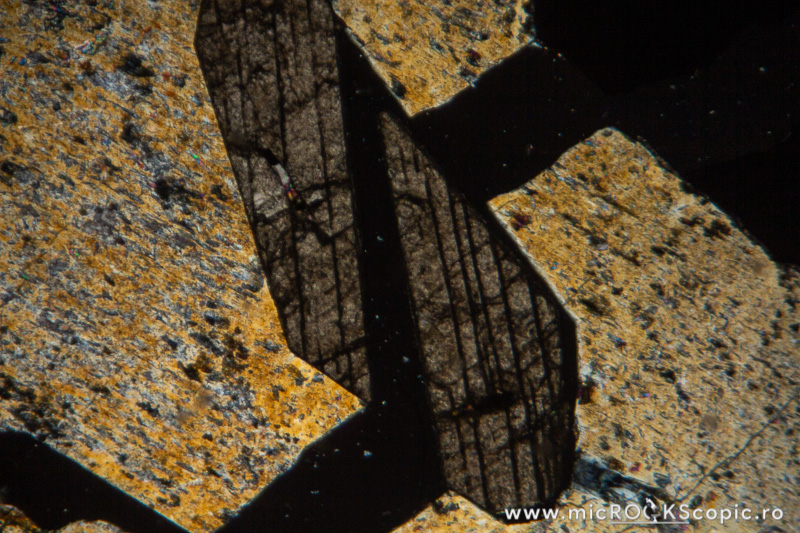
Mineral: titanite